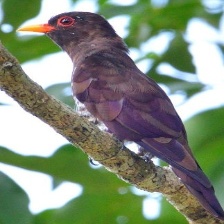
Species: VIOLET CUCKOO
Scientific name:  CHRYSOCOCCYX XANTHORHYNCHUS